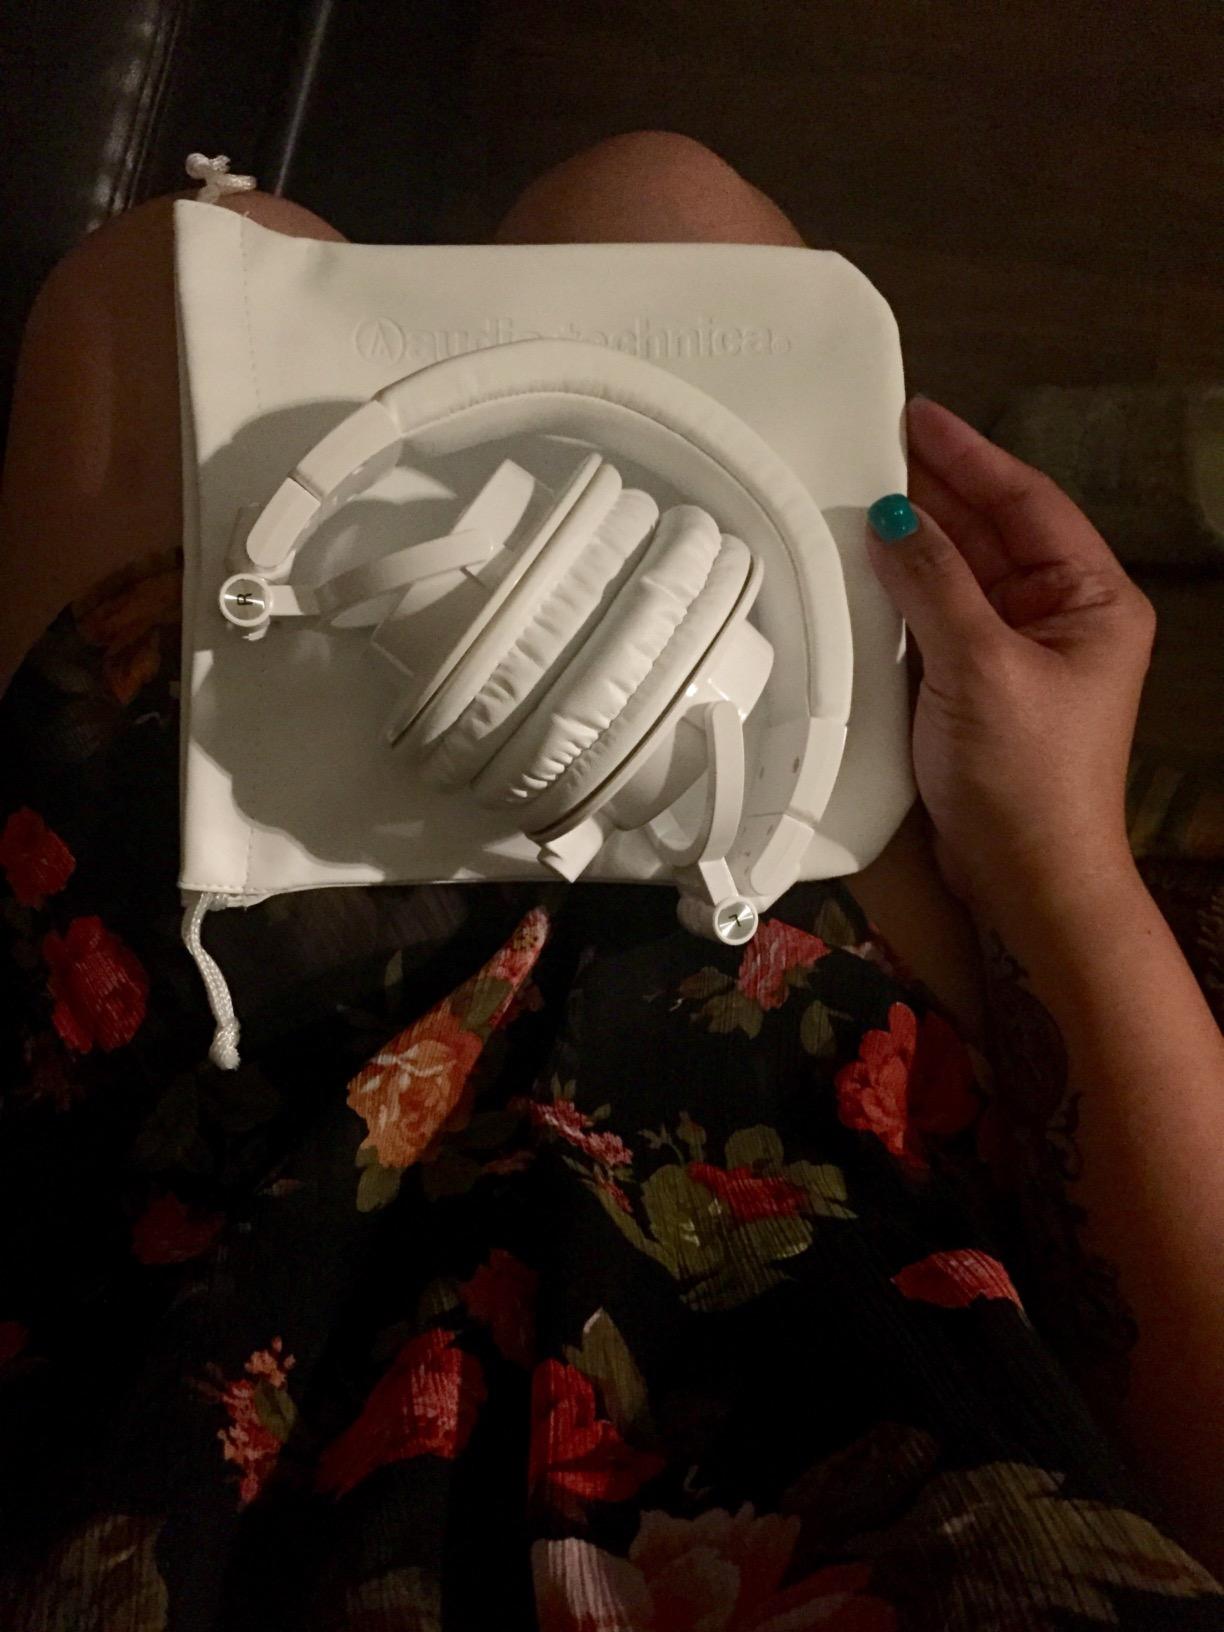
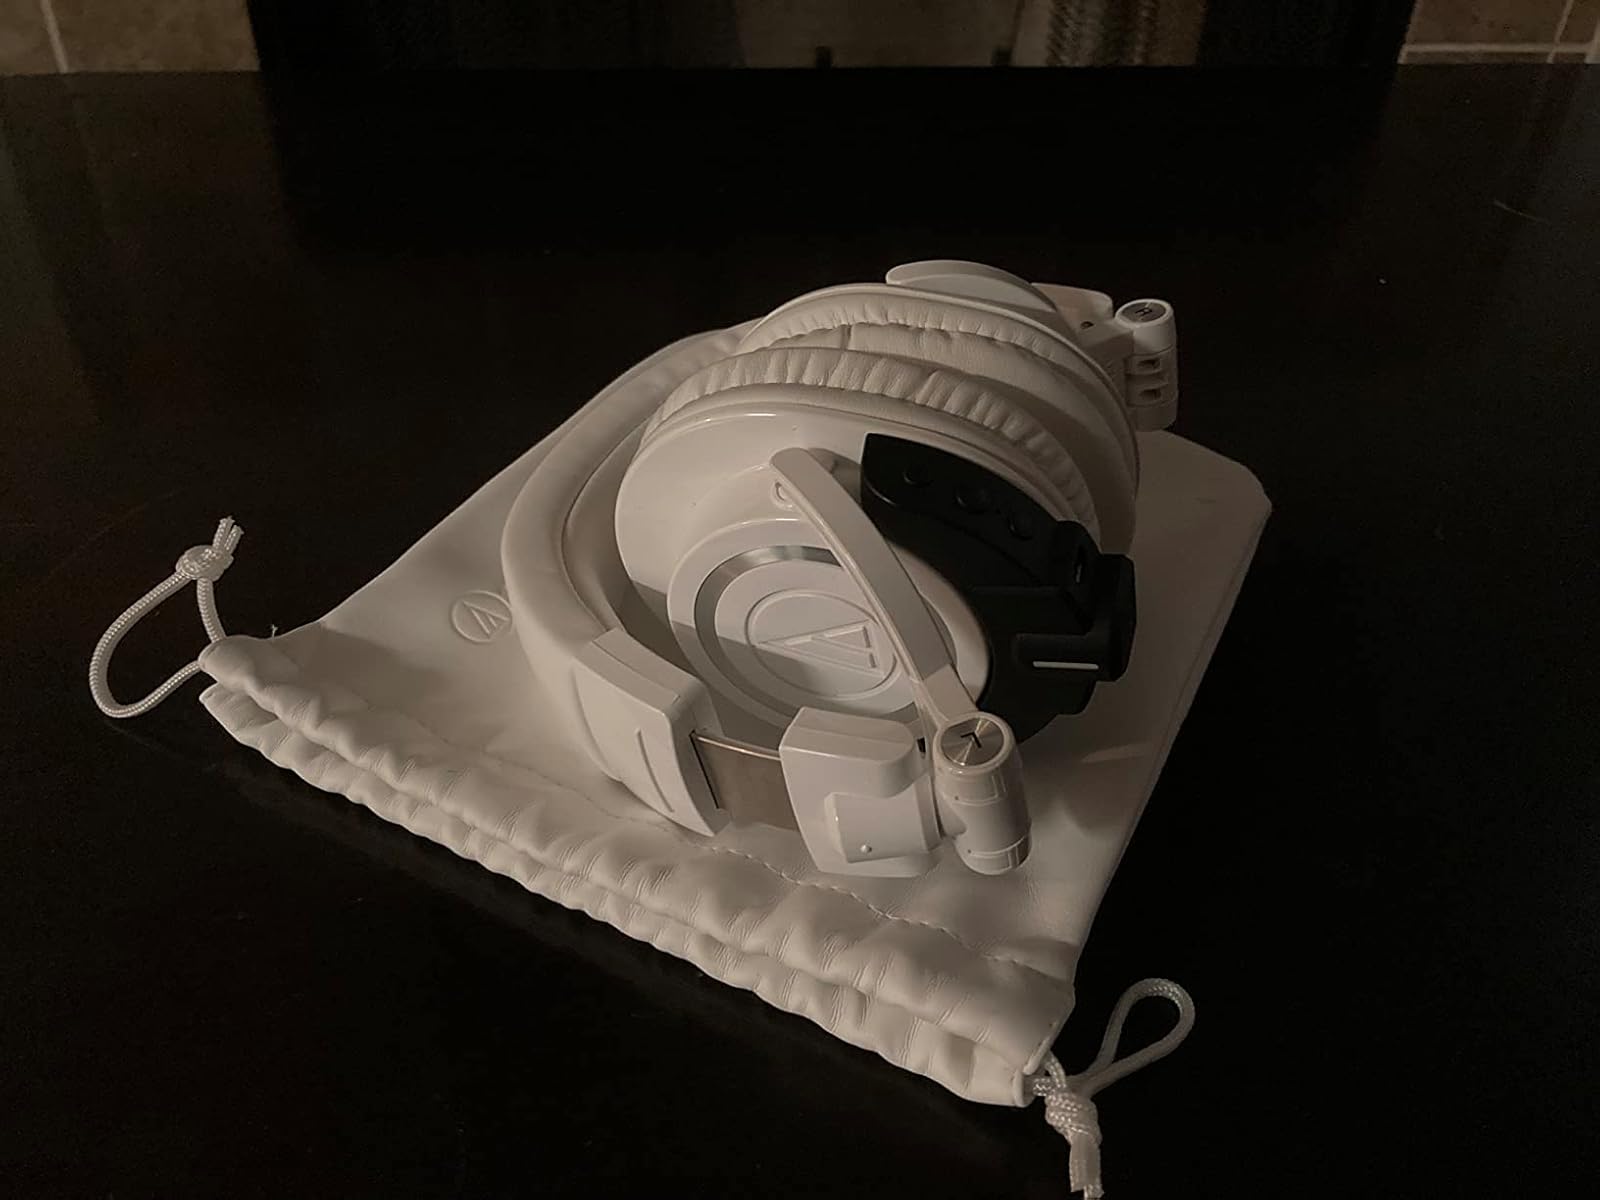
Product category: headphones
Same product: yes